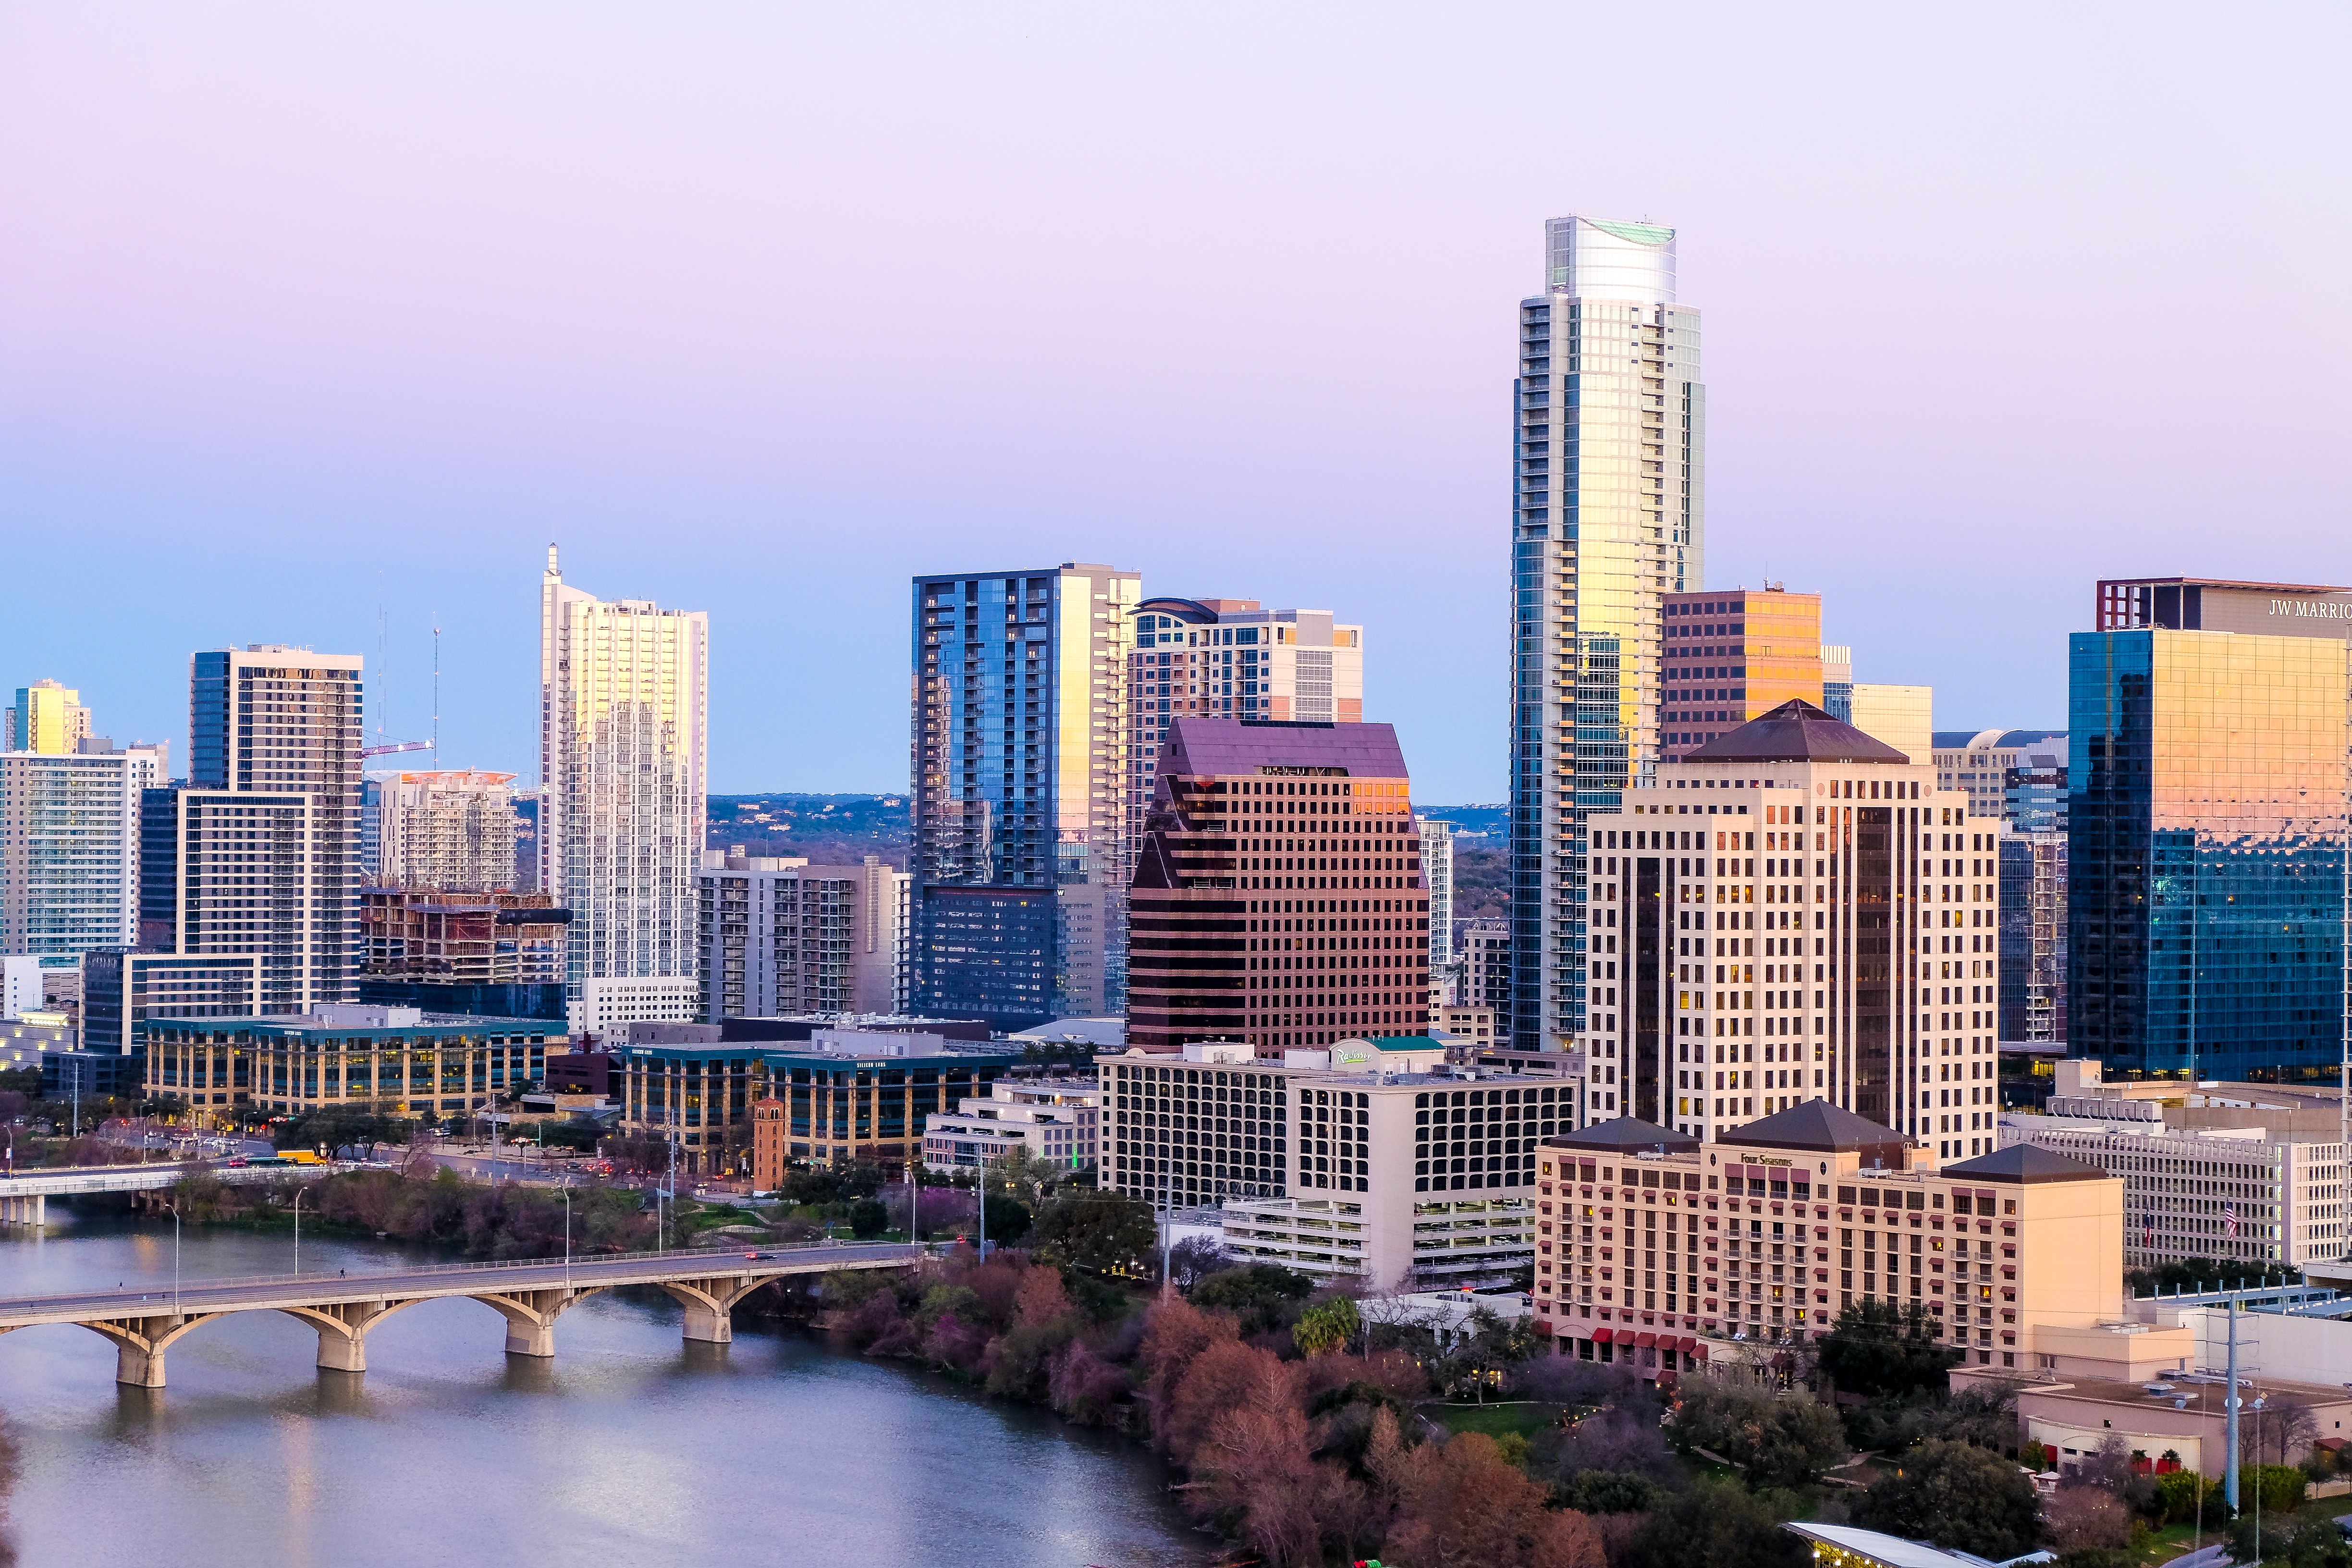
horizon, skyline, city, skyscraper, cityscape, downtown, tower, landmark, tower block, metropolis, condominium, neighbourhood, urban area, residential area, geographical feature, human settlement, metropolitan area